Elizabeth Gunn (paediatrician)

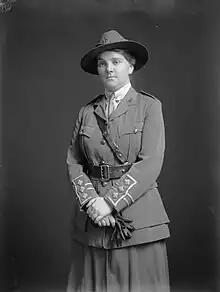
Gunn in uniform as a captain in the New Zealand Medical Corps, 1917

After completing her studies, Gunn returned to New Zealand, working as a general practitioner in Wellington before joining the school medical service in 1912. From 1915 to 1917, she was a captain in the New Zealand Medical Corps (NZMC), having succeeded in gaining admission to a predominantly male preserve by her formidable force of character: upon initially failing to gain admittance to the NZMC she took her case directly to Prime Minister William Massey, claiming that this snubbing was injurious to her reputation in medical circles. She served during World War I with the NZMC at Trentham, where she was the Medical Officer at Izard's Convalescent Home and then served as Medical Officer on the troopship "Tahiti". On her return to new Zealand she continued to work at Trentham, but her own health suffered and she came down with a rheumatic condition.